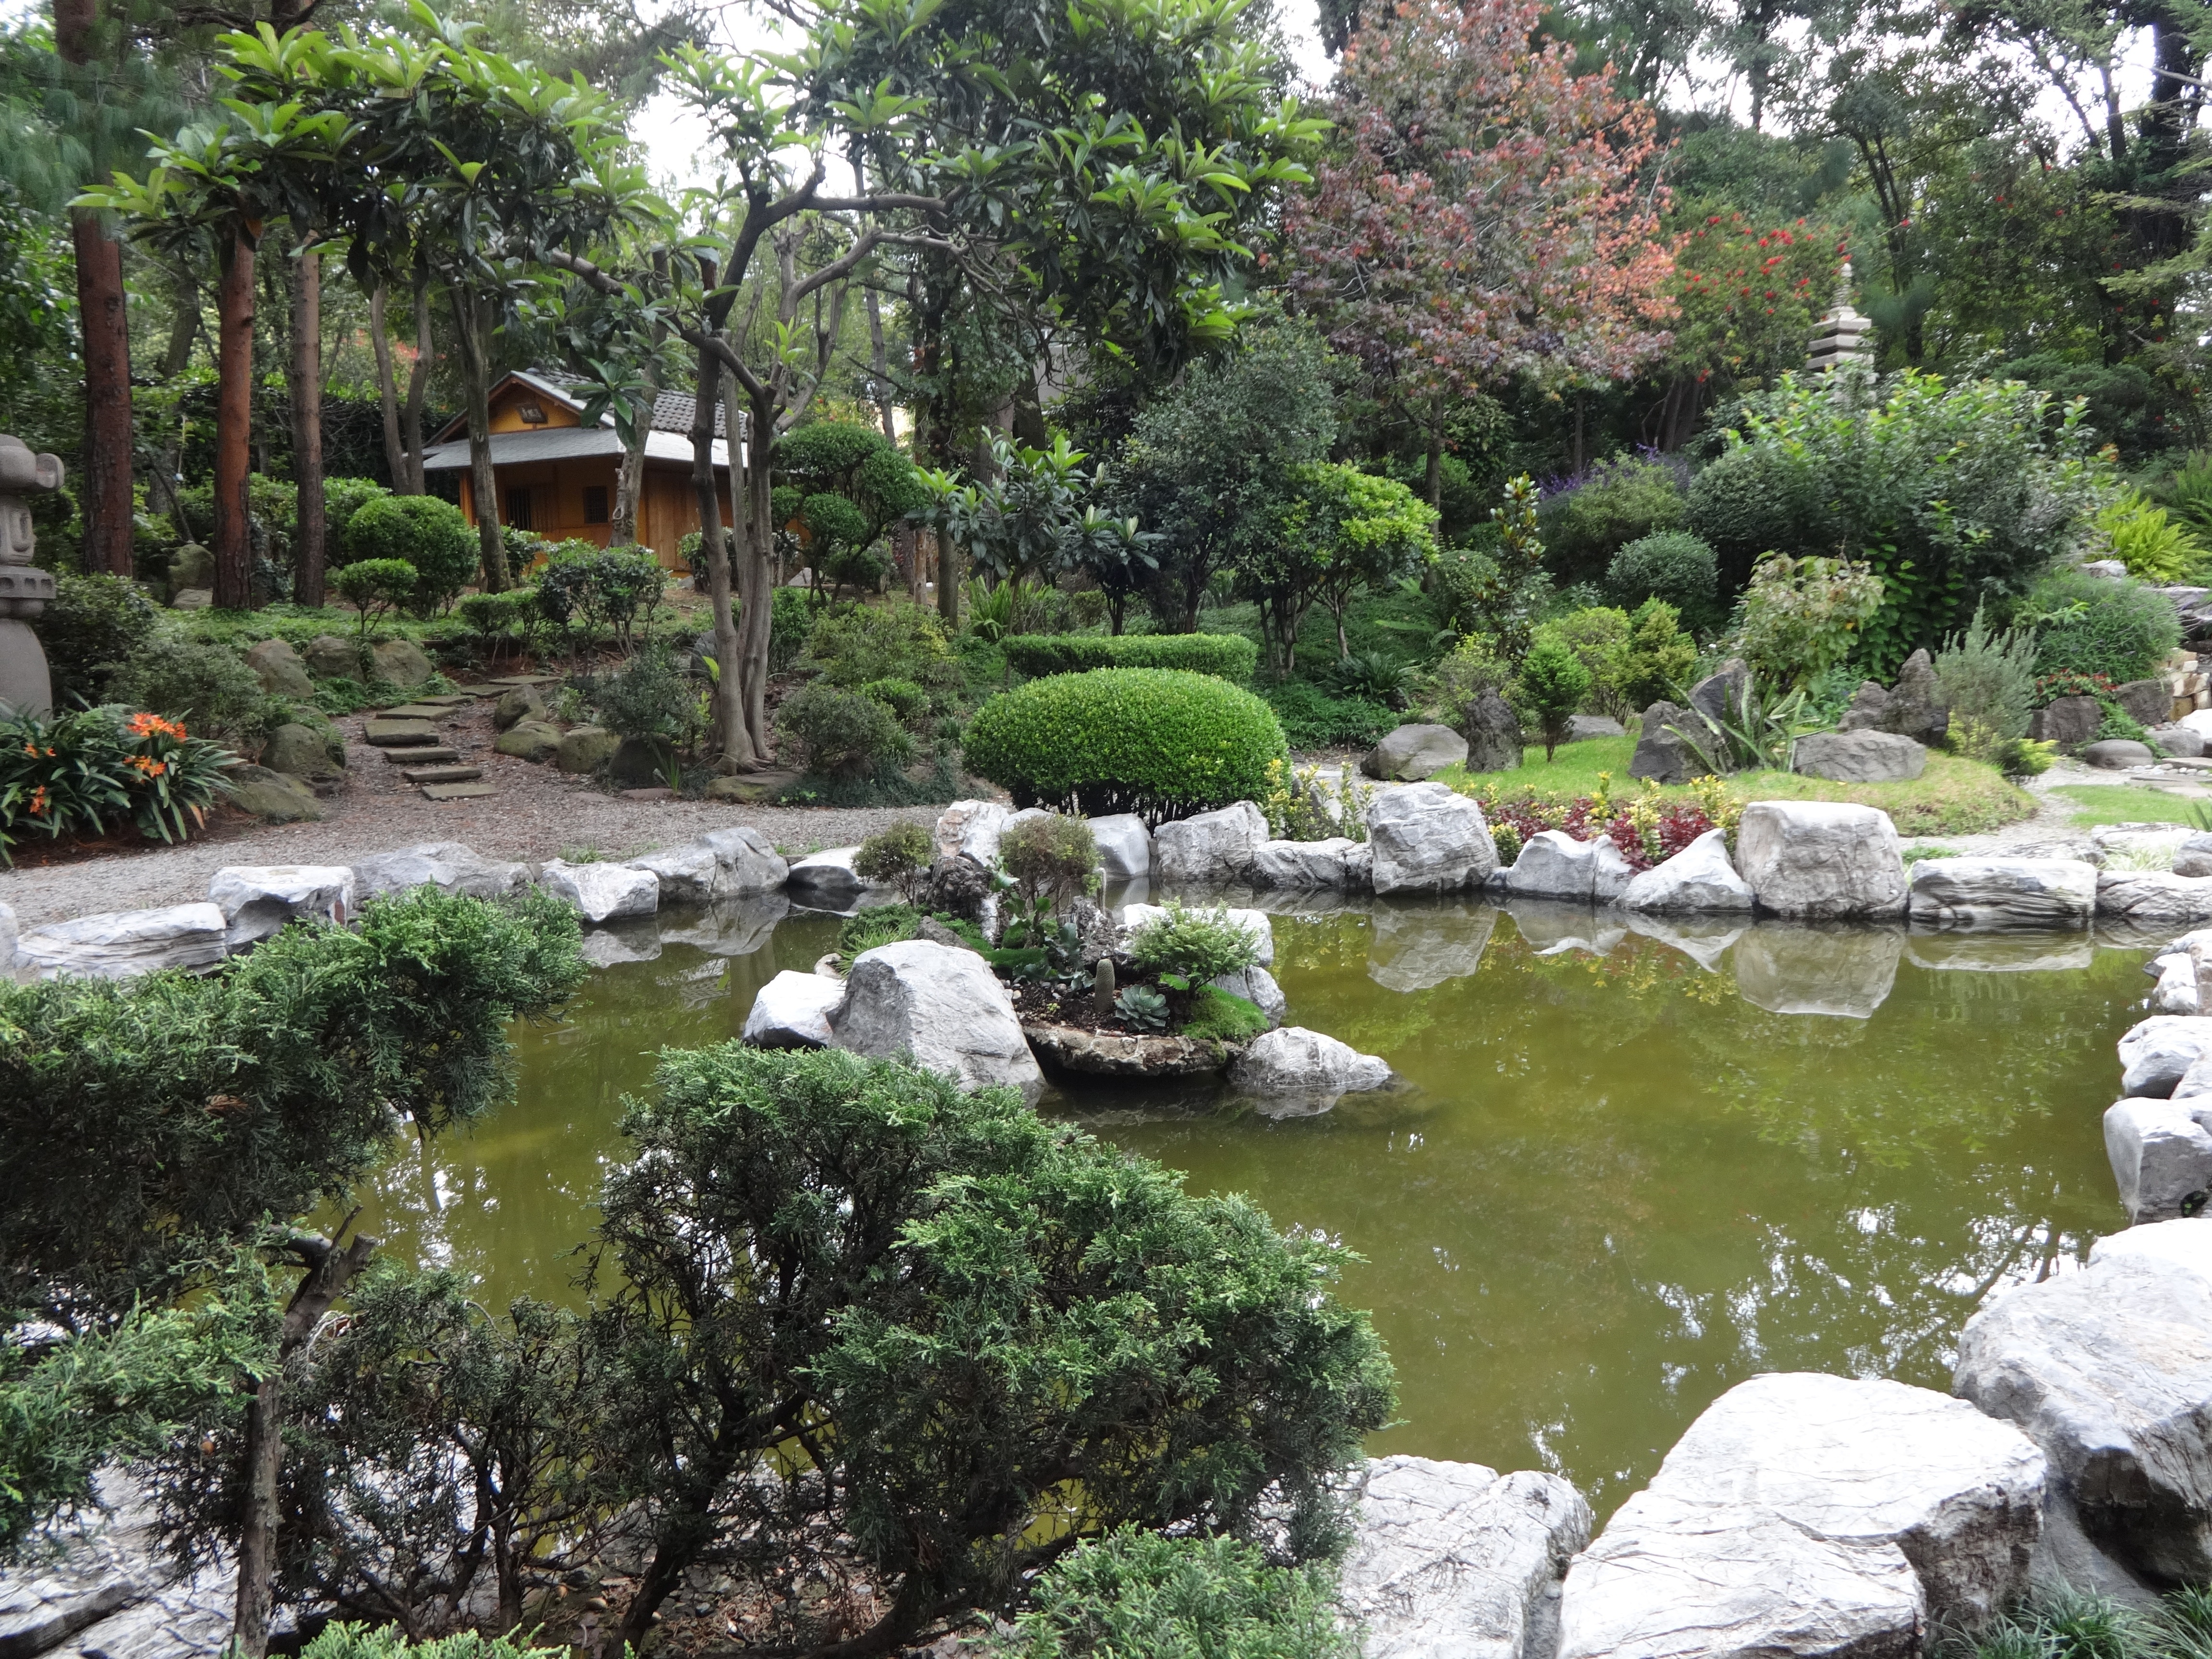
pond, stream, backyard, botany, garden, landscaping, japanese, botanical garden, estate, yard, water feature, watercourse, fish pond, landscape architect